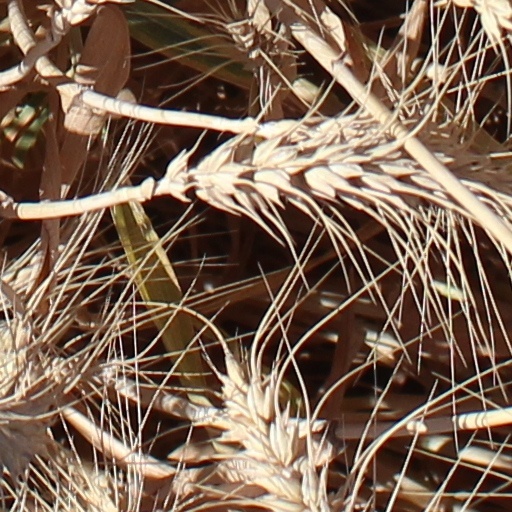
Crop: wheat